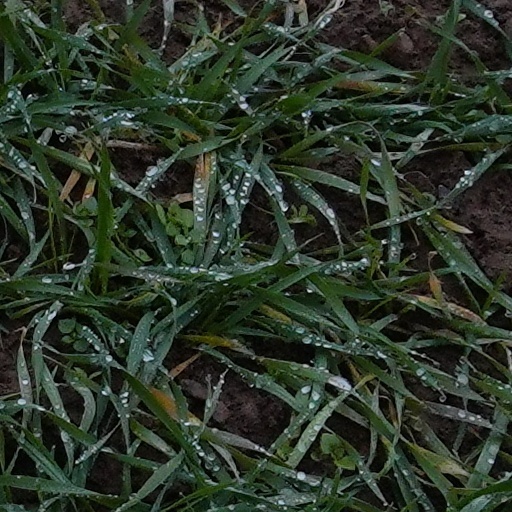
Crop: wheat